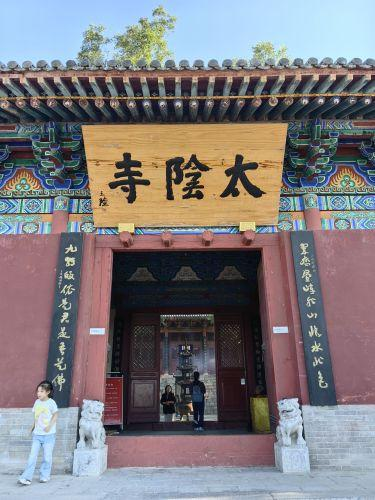
地标名称：太阴寺
所在城市：运城市·绛县